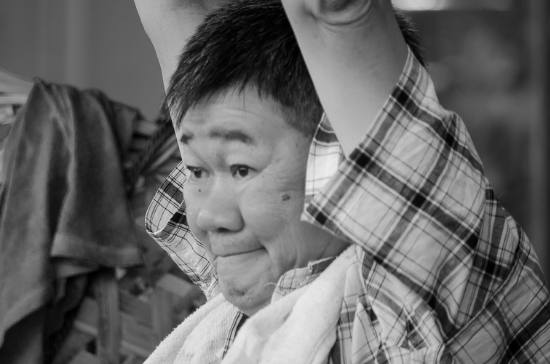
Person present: Yes